1 Parachute Battalion

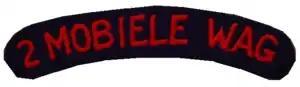
UDF era 2 Mobile Watch Shoulder title

The first paratroopers were Permanent Force men, but soon the training of Citizen Force (similar to the National Guard of the United States) paratroopers commenced.